Assassination of Anwar Sadat

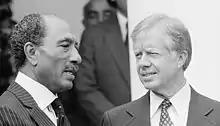
Sadat with U.S. President Jimmy Carter in Washington, D.C., on 8 April 1980, during a visit to the White House.

On 6 October 1981, a victory parade was held in Cairo to commemorate the eighth anniversary of Egypt's crossing of the Suez Canal during the Yom Kippur War. Sadat was protected by four layers of security and eight bodyguards, and the army parade should have been safe due to ammunition-seizure rules. As Egyptian Air Force Mirage jets flew overhead, distracting the crowd, Egyptian Army soldiers and troop trucks towing artillery paraded by. One truck contained the assassination squad, led by Lieutenant Al-Islambuli. As it passed the tribune, Al-Islambuli forced the driver at gunpoint to stop. From there, the assassins dismounted and Al-Islambuli approached Sadat with three hand grenades concealed under his helmet. Sadat stood to receive his salute; Anwar's nephew Talaat El Sadat later said, "The president thought the killers were part of the show when they approached the stands firing, so he stood saluting them", whereupon Al-Islambuli threw all his grenades at Sadat, only one of which exploded (but fell short), and additional assassins exited the truck, firing into the stands until they had exhausted their ammunition, and then attempted to flee. After Sadat was hit and fell to the ground, people threw chairs around him to shield him from the hail of bullets.